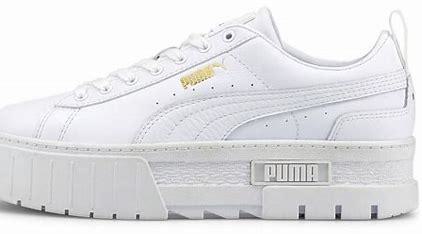
Brand: Puma
Model: Mayze